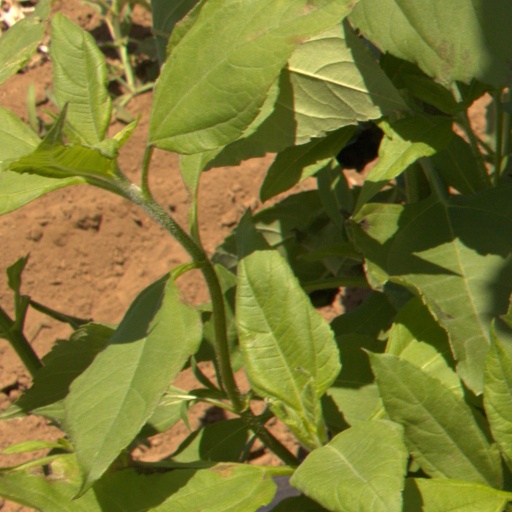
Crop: Jerusalem artichoke